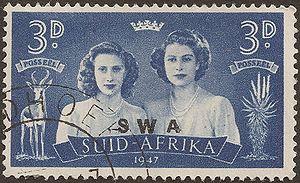
Timbre d'Afrique du Sud surchargé pour servir dans le Sud-Ouest africain, émis en 1947. Il représente les princesses Élisabeth et Margaret, à l'occasion d'une visite de la Famille royale britannique en Afrique. La série comprend trois timbres (imprimés en deux versions linguistiques en Afrique du Sud, et surchargé pour le Sud-Ouest africain, dont celui-ci.
Élisabeth II, reine du Royaume-Uni depuis 1952, est représentée à ce titre sur les deux séries britanniques de timbres-poste d'usage courant de son règne.